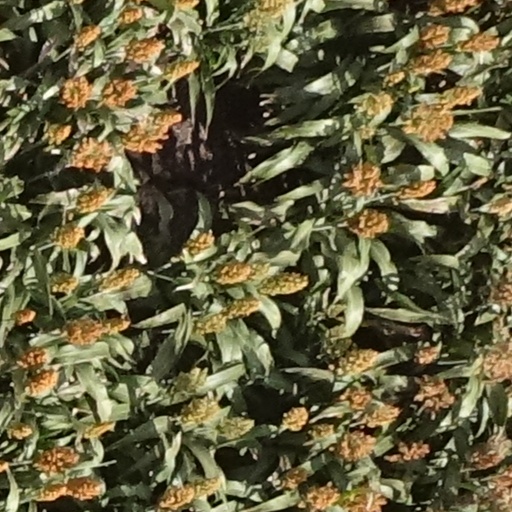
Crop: sorghum